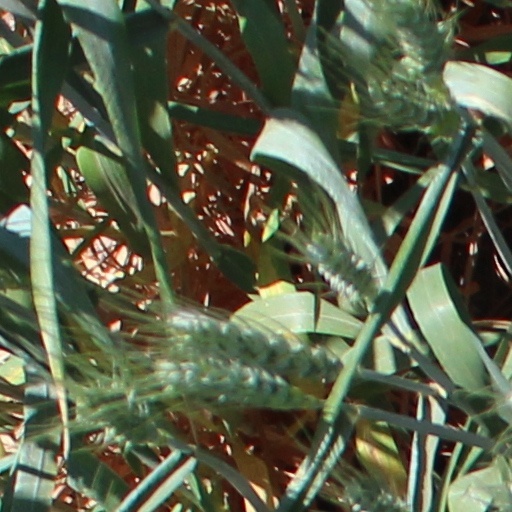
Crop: wheat